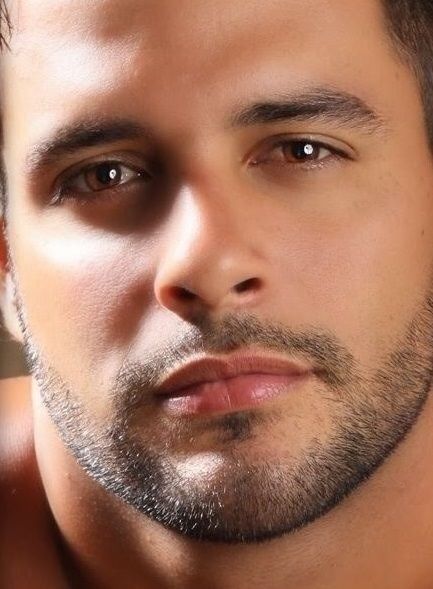
Label: Colored